Cow Knob salamander

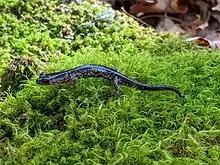
Seen in the wild in Pendleton County, West Virginia

Cow Knob salamanders are adapted to live in high-elevation hardwood forests with dense canopy cover and talus. Old-growth forests and hemlock stands are greatly preferred, while young pine monocultures and clearings are avoided. They typically occur at an elevation of , with some reports as low as . They are particularly abundant on north-facing slopes with an ample supply of rocks for cover. Rocks with large gaps underneath are the preferred form of refuge, followed by fallen logs.